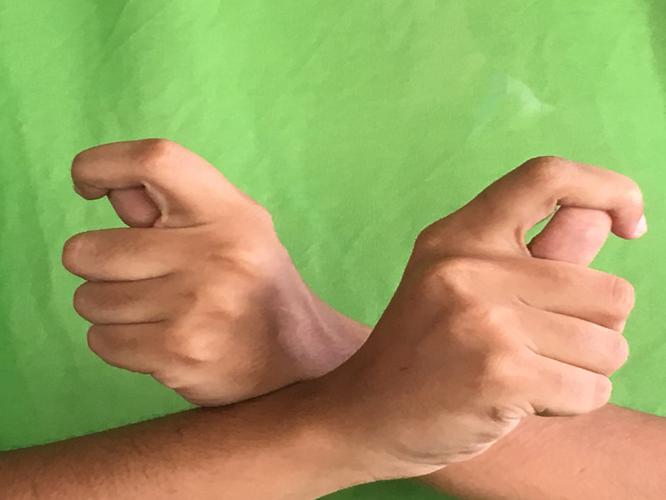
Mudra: Berunda
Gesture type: double_hand